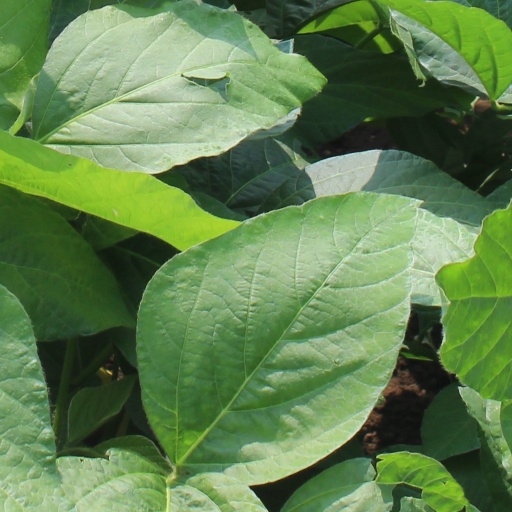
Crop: soybean